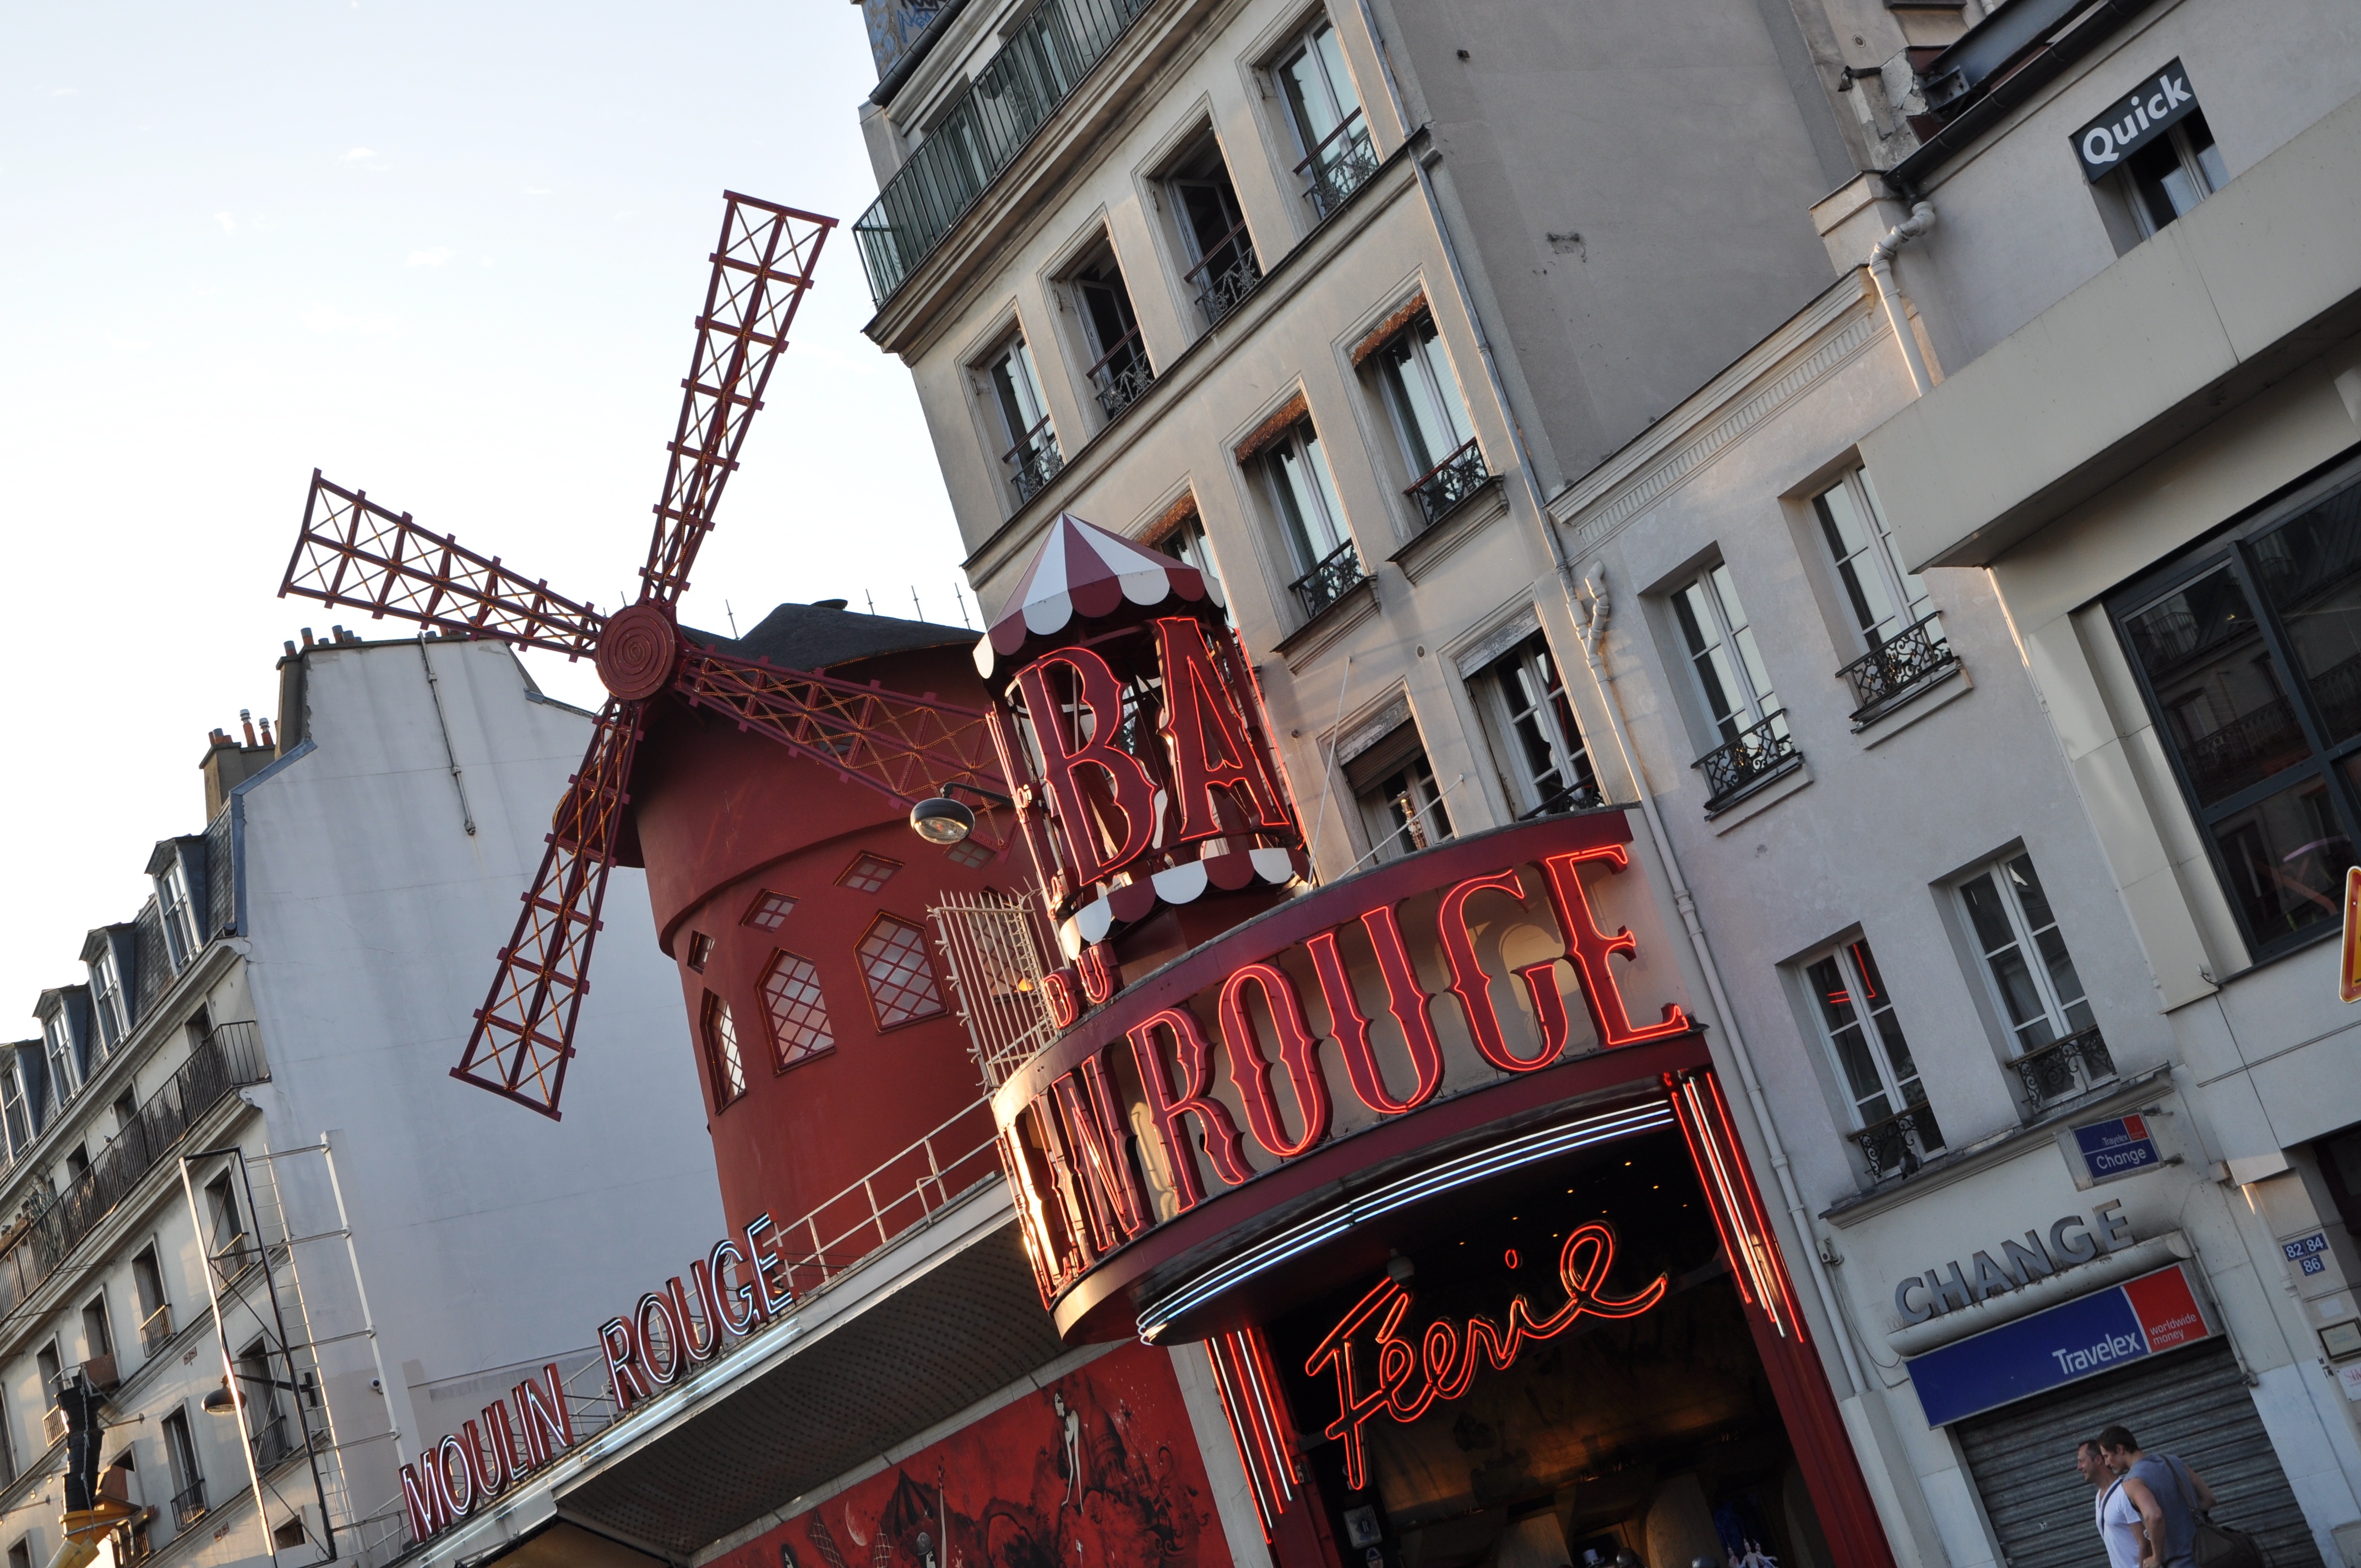
street, paris, downtown, facade, cabaret, moulin rouge, urban area